USS Missouri (BB-63)

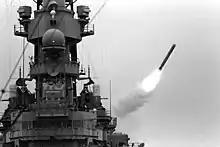
"Missouri" launches a Tomahawk missile

"Missouri" arrived at Norfolk on 4 May; Rear Admiral E. T. Woolridge, commander, Battleships-Cruisers, Atlantic Fleet, hoisted his flag aboard her 10 days later. She departed on 8 June on a midshipman training cruise to Brazil, Cuba and Panama and returned to Norfolk on 4 August. Woolridge hauled down his flag in October as he transferred to another ship; Rear Admiral Clark Green, commander of Battleship Division 2 replaced him. The battleship was overhauled in Norfolk Naval Shipyard from 20 November to 2 April 1954 that included replacing her 16-inch guns and exchanging her SP radar for a SPS-8 system that required strengthening the mainmast to handle its weight. The day before the end of the overhaul, Captain Taylor Keith relieved Brodie in command of the ship. As the flagship of Rear Admiral Ruthven Libby, who had relieved Woolridge, "Missouri" departed Norfolk on 7 June as the flagship of the midshipman training cruise to Lisbon, Portugal, Cherbourg, France, and Cuba. During this voyage "Missouri" was joined by the other three battleships of her class, the only time the four ships sailed together. She returned to Norfolk on 3 August and departed on 23 August to be placed in reserve on the West Coast. The ship hosted 16,900 people at Long Beach, but more than 20,100 visited in San Francisco. "Missouri" arrived in Seattle on 15 September where she again hosted visitors and subsequently off-loaded her ammunition at the facility in Bangor. The ship was decommissioned on 26 February 1955 at Puget Sound Naval Shipyard where she was assigned to the Bremerton group of the Pacific Reserve Fleet. "Missouri" retained her Mark 27 radar until the mid-1950s.